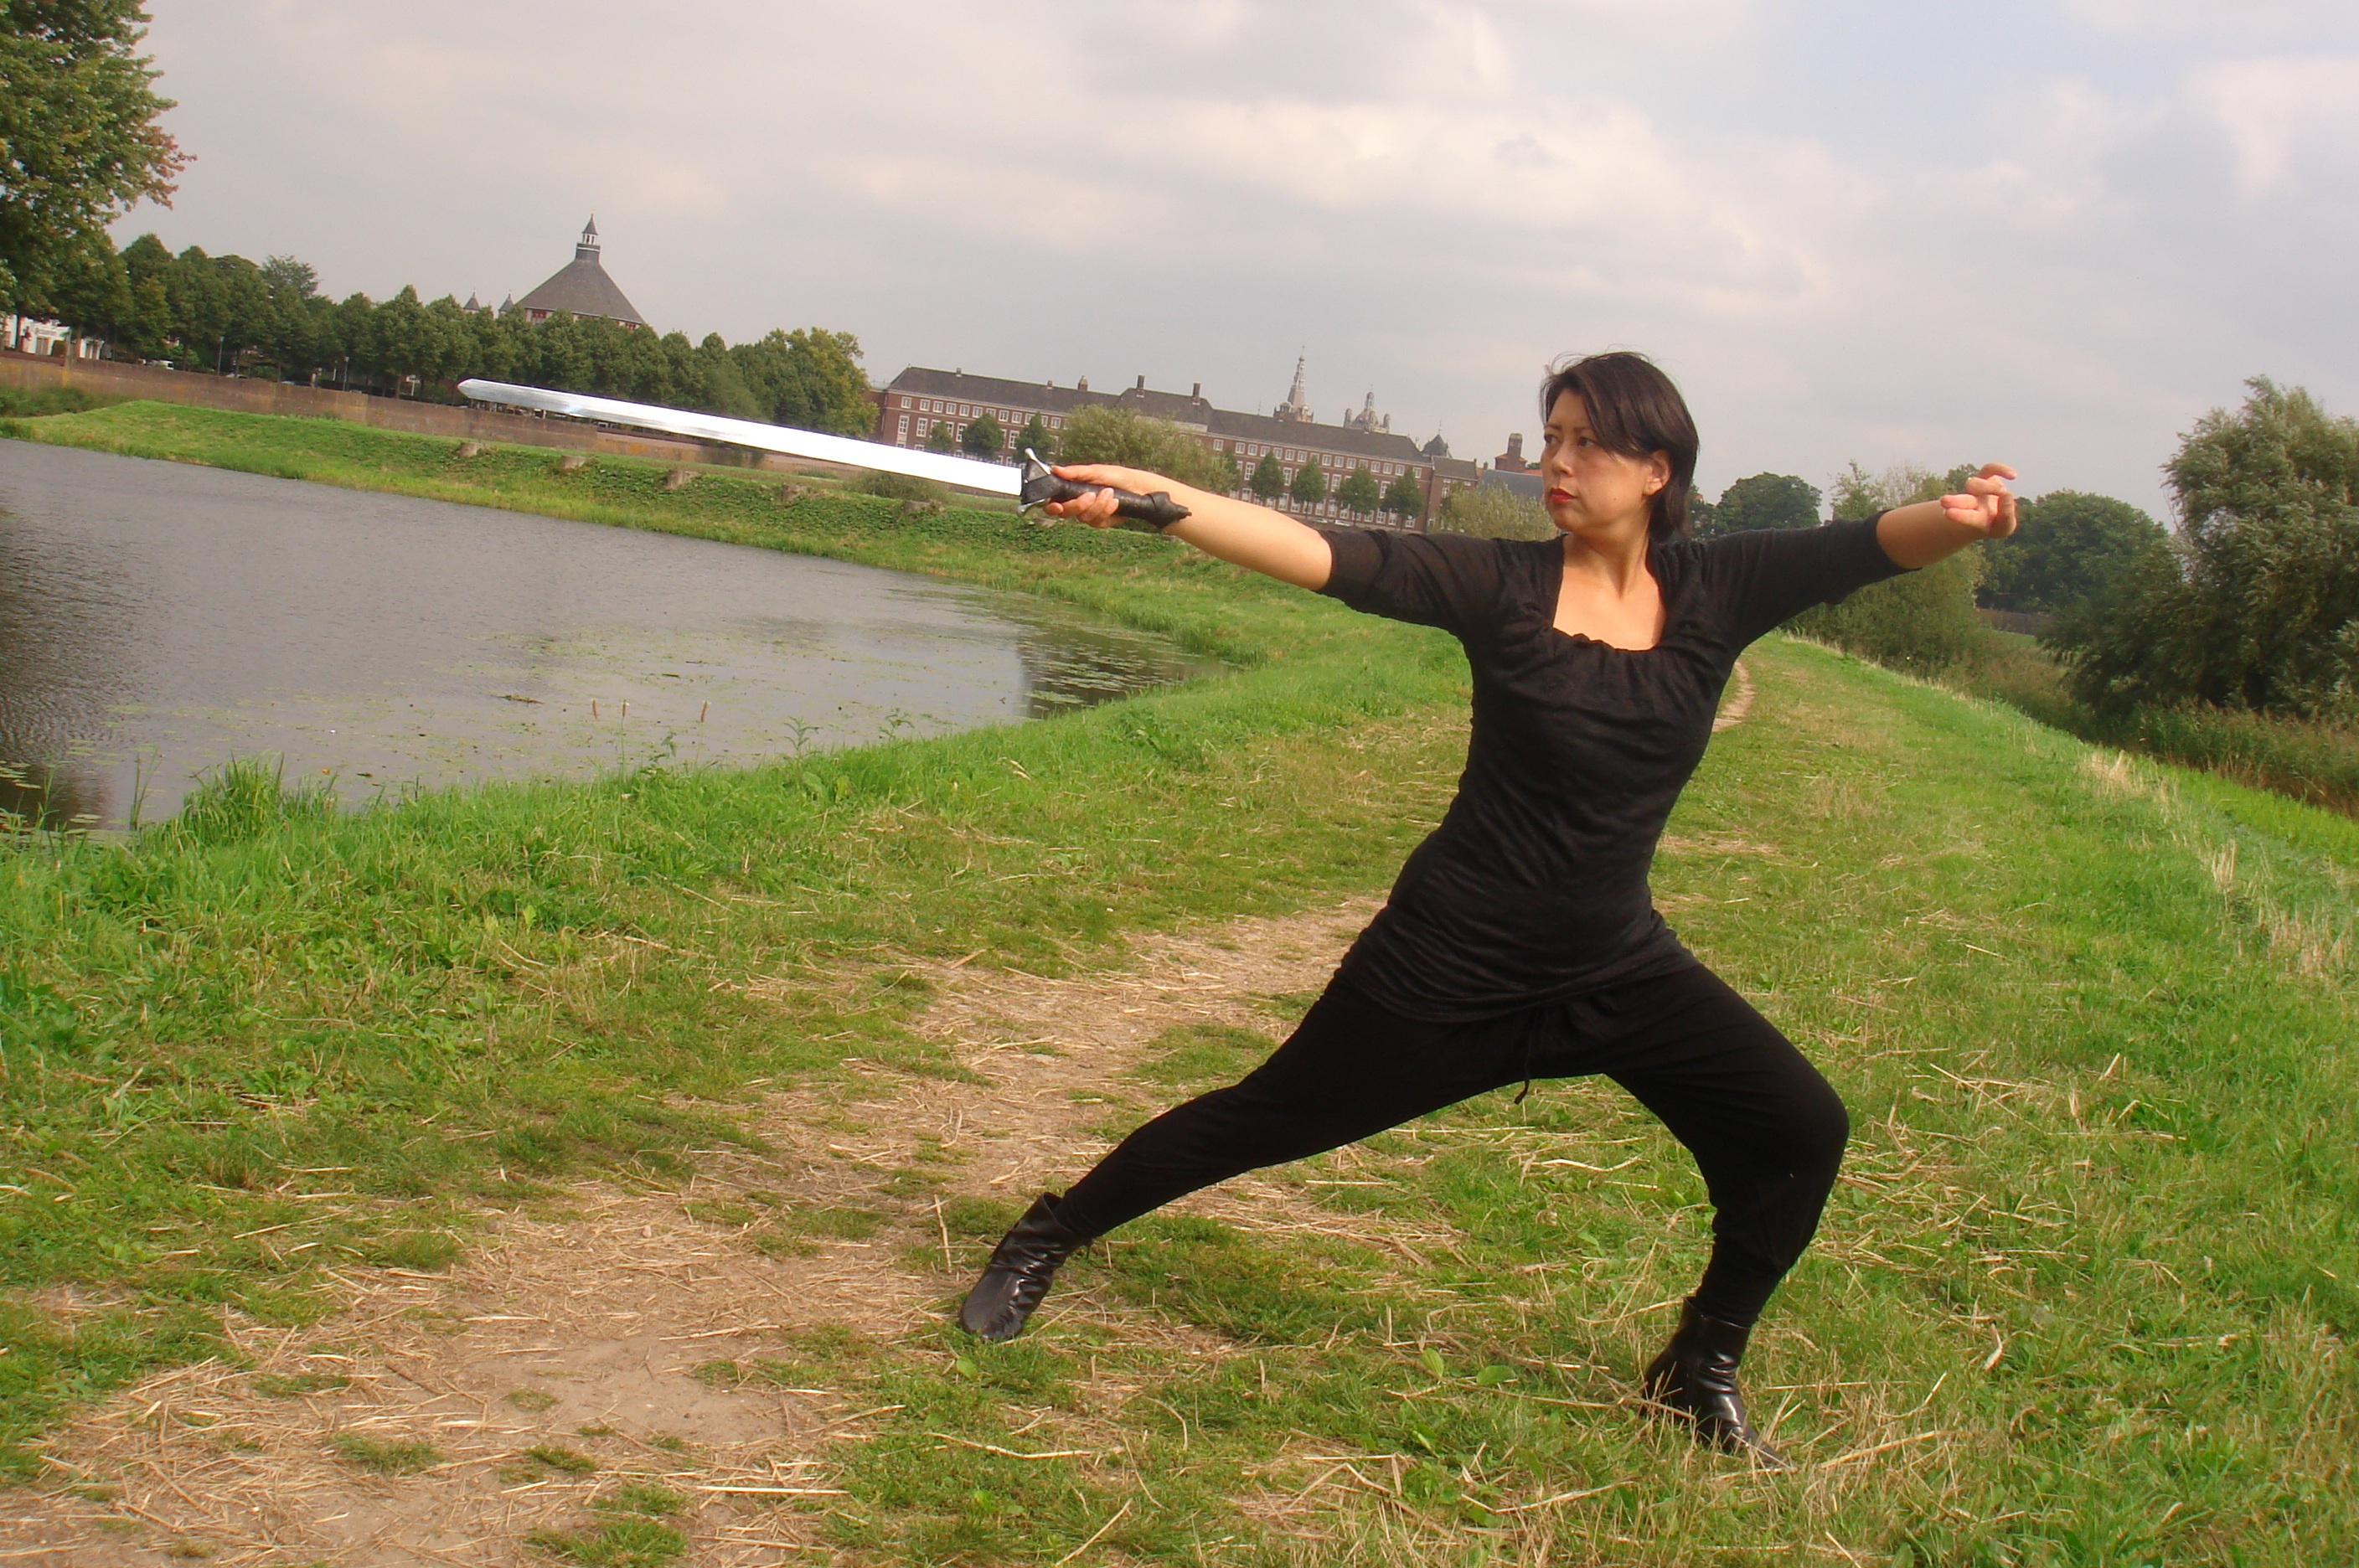
game, exercise, sword, women, sports, hobby, practice, position, physical exercise, shaolin kung fu, swordplay, physical fitness